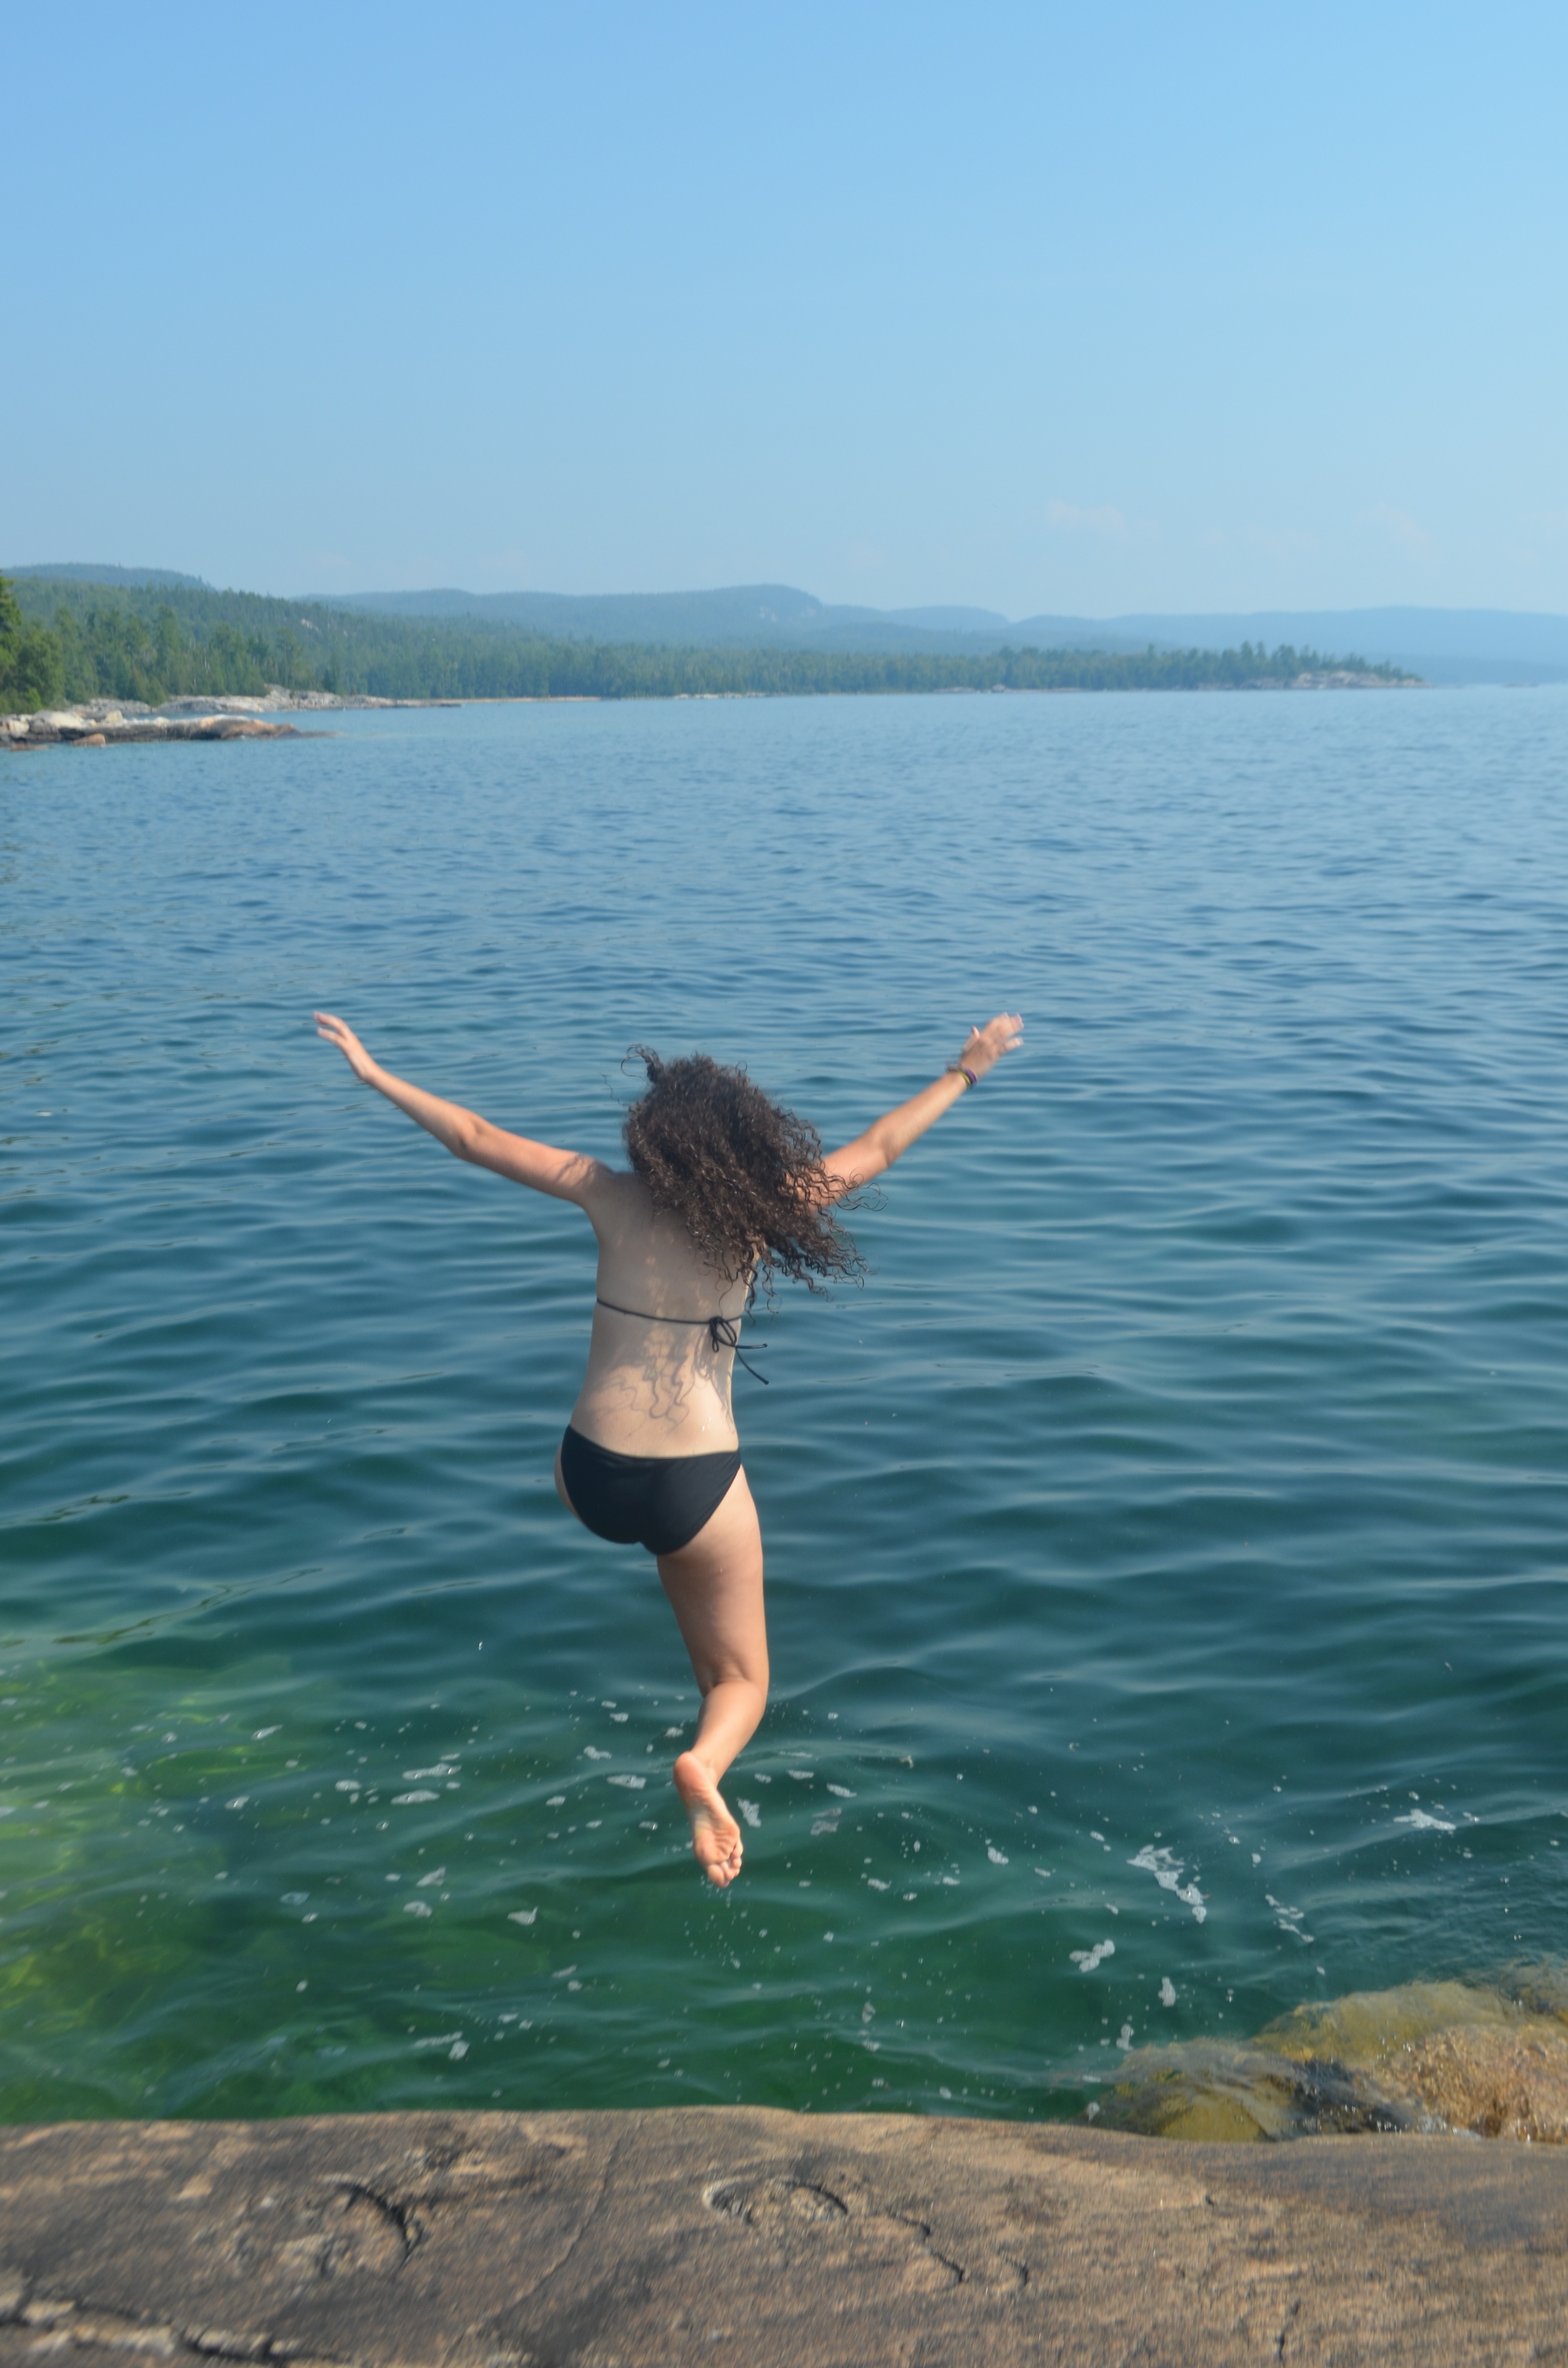
beach, sea, coast, water, outdoor, ocean, girl, shore, lake, summer, vacation, recreation, jumping, natural, bay, swimming, body of water, fun, swimsuit, natural water, physical fitness, girl jumping into water, rock jump